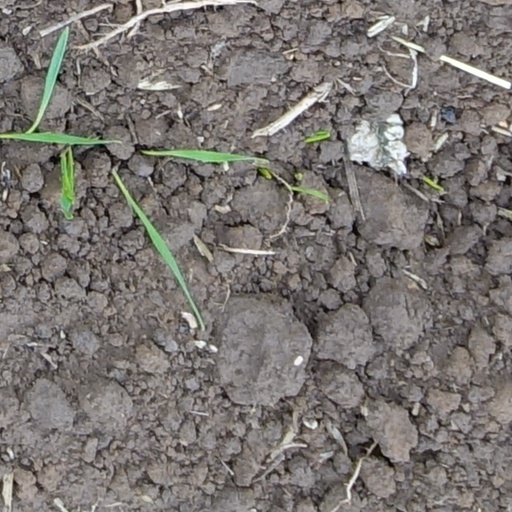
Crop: wheat